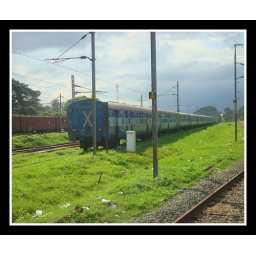
standing in the green - Amritha express